Thomas Koorilos

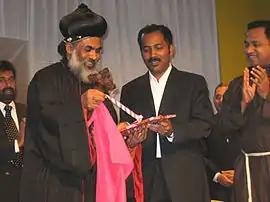
Thomas Koorilos (left)

Aboon Thomas Mor Koorilos (born 19 October 1958) is the Metropolitan Archbishop of Tiruvalla, Kerala, India.